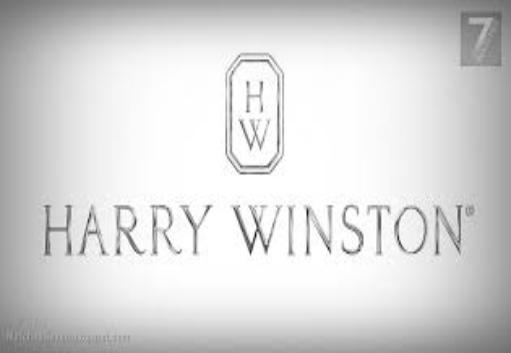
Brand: Harry Winston-2
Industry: Clothes